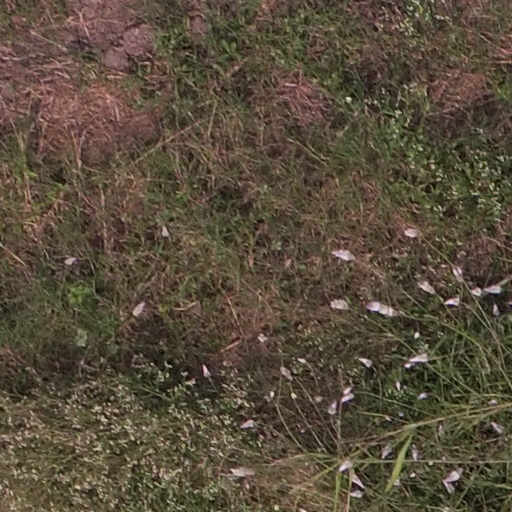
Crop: maize; corn